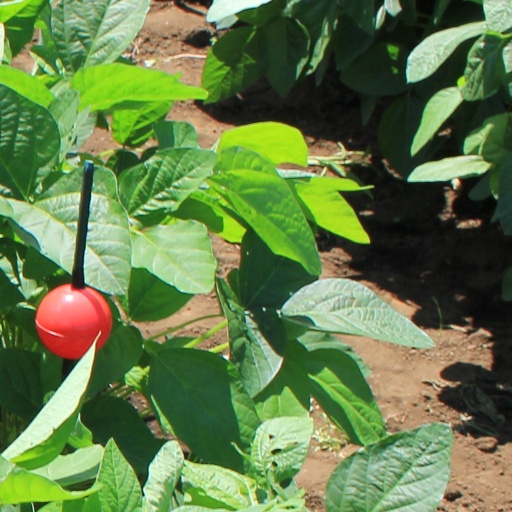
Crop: soybean